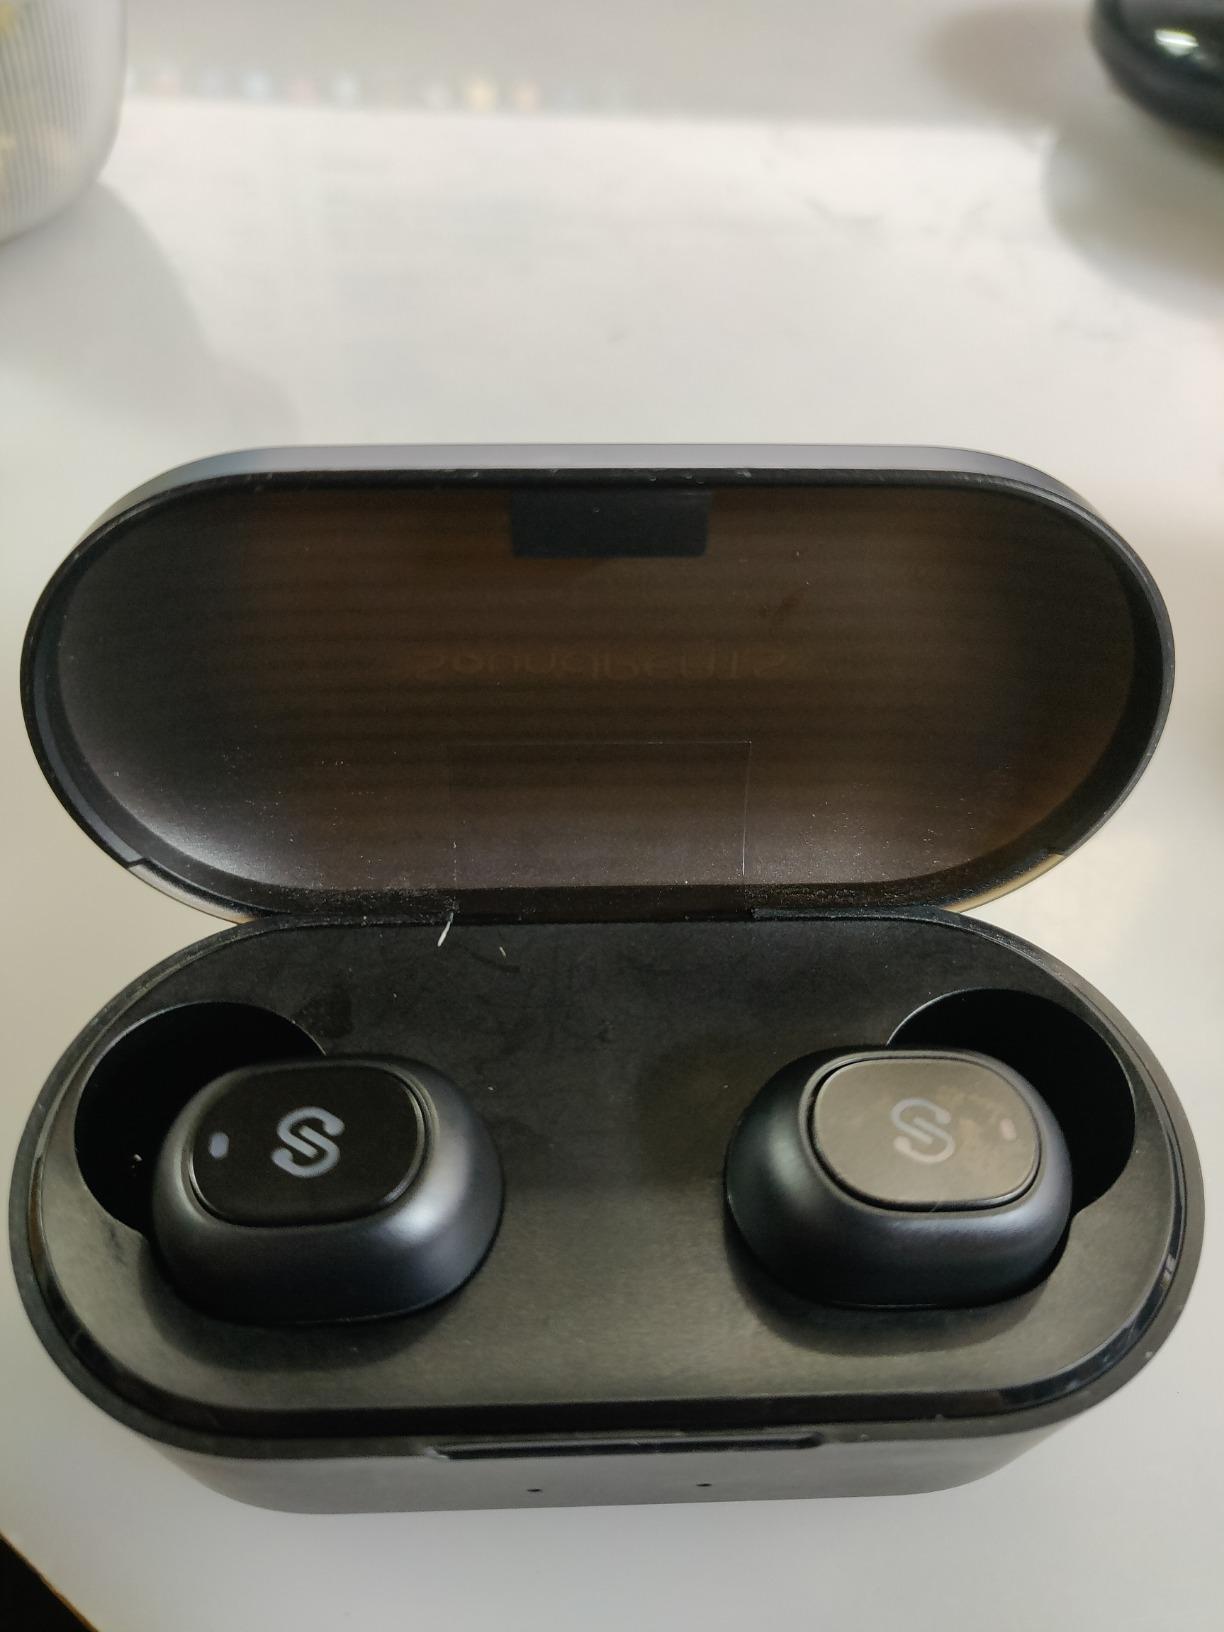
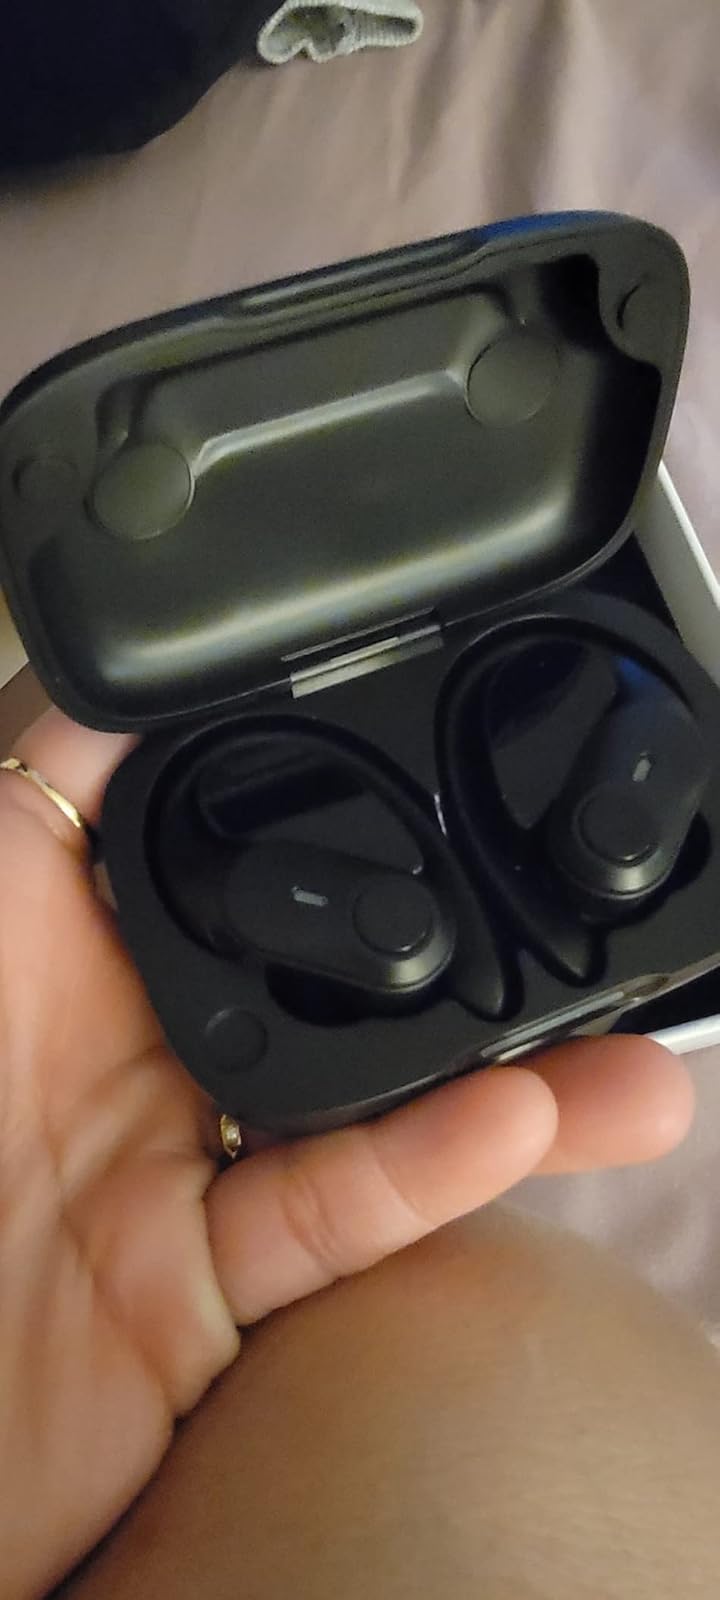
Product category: earbuds
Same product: no